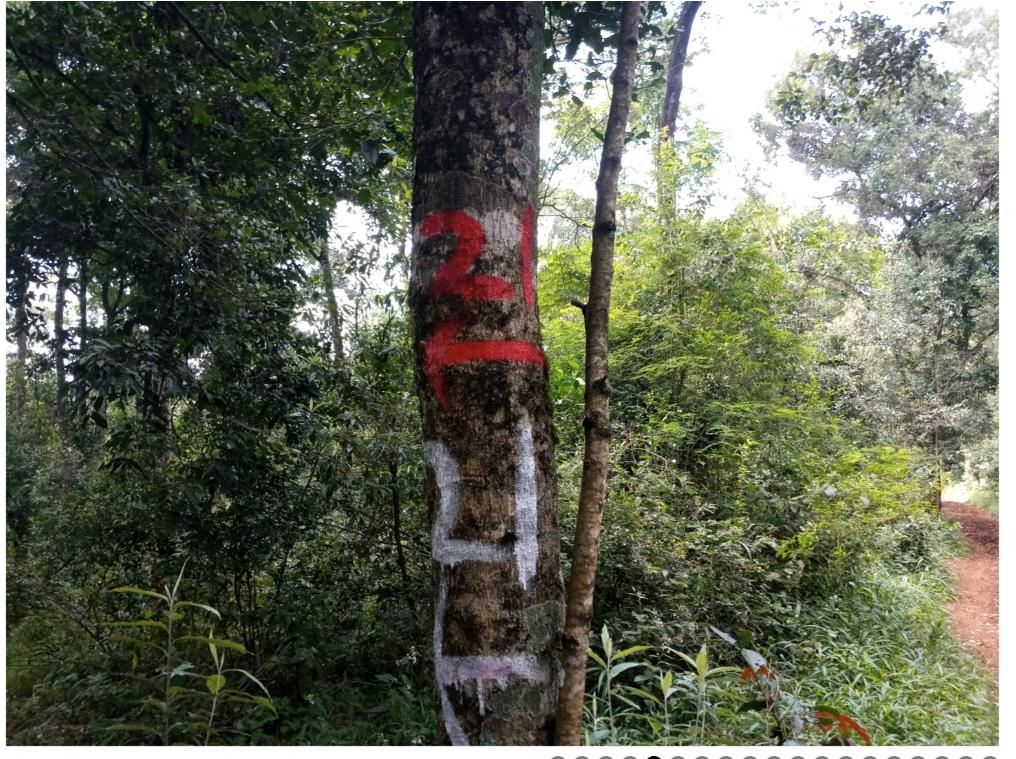
Mti mkubwa katika eneo la misitu ikiwa na nambari ishirini na nne iliyoandikwa Kwa rangi nyekundu na nyeupe kwenye gome lake, uwekaji wa alama hizi kwenye miti ni jambo la kawaida katika usimamizi. Namba hizi zinaweza kutumika kwa matumizi ya madhumuni mbalimbali kama vile kuhesabu miti, kubaonisha miti ya kukata kwaajili ya utunzaji endelevu au kufuatilia ukuwaji na afya ya miti kwaajili ya utafiti wa misitu.